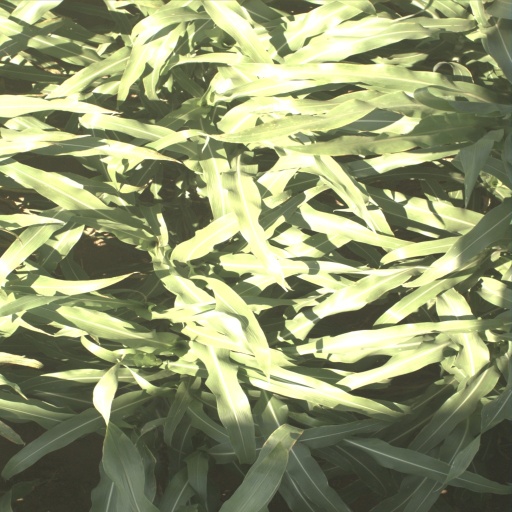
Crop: sorghum